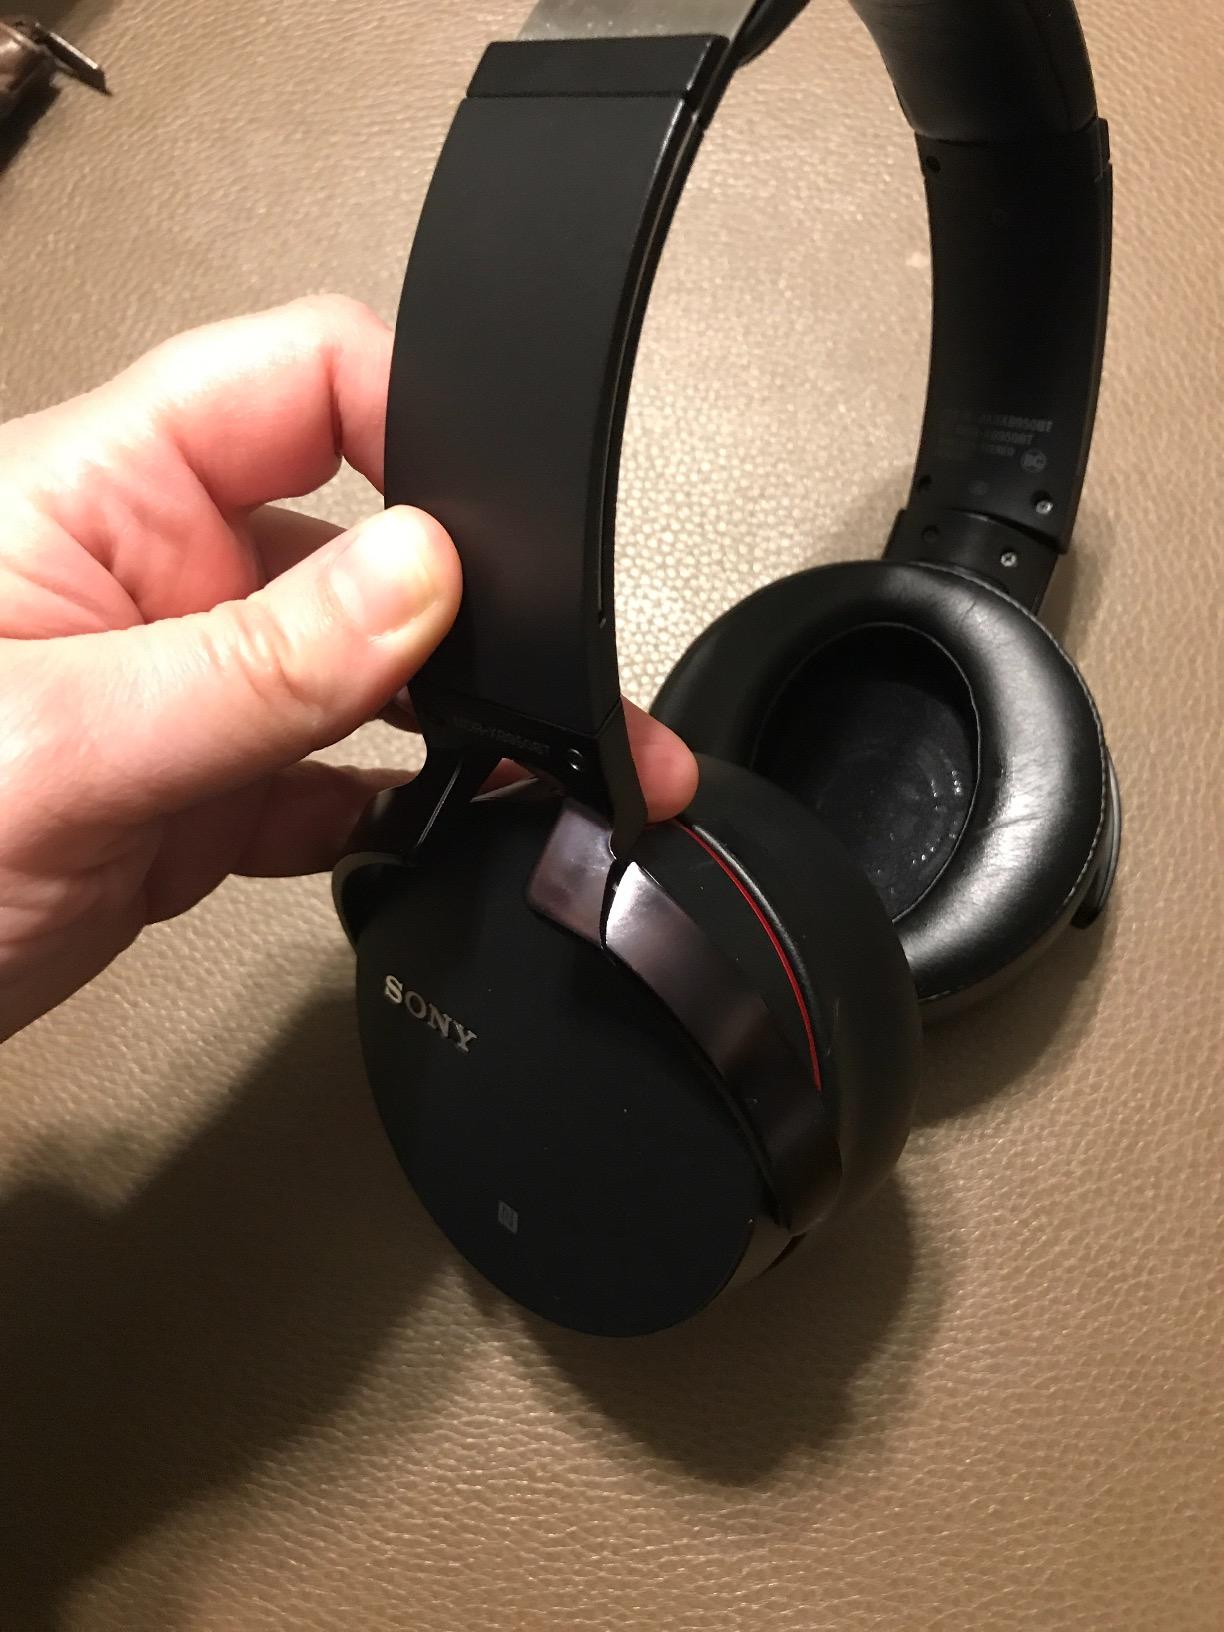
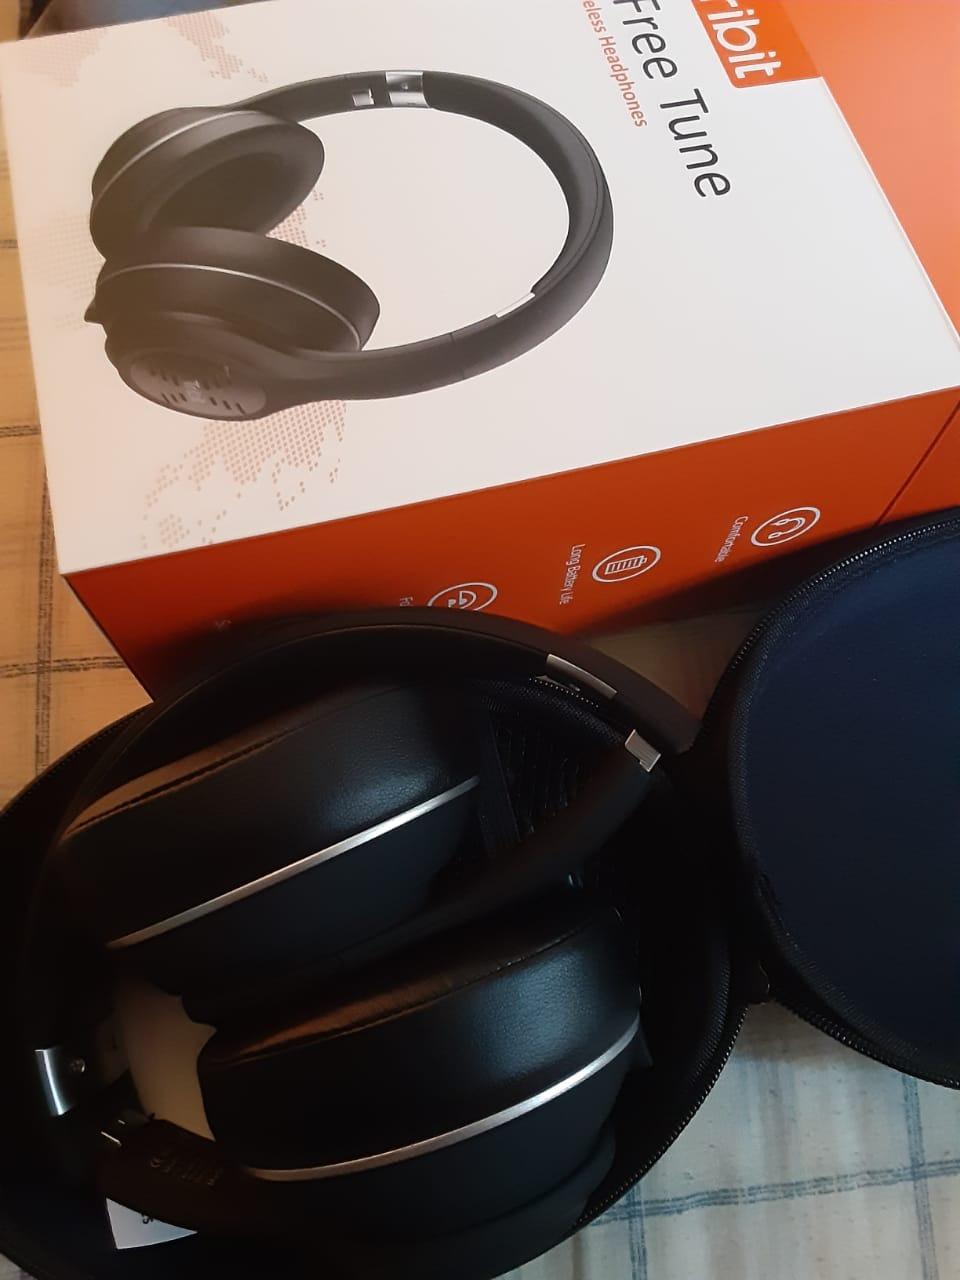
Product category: headphones
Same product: no